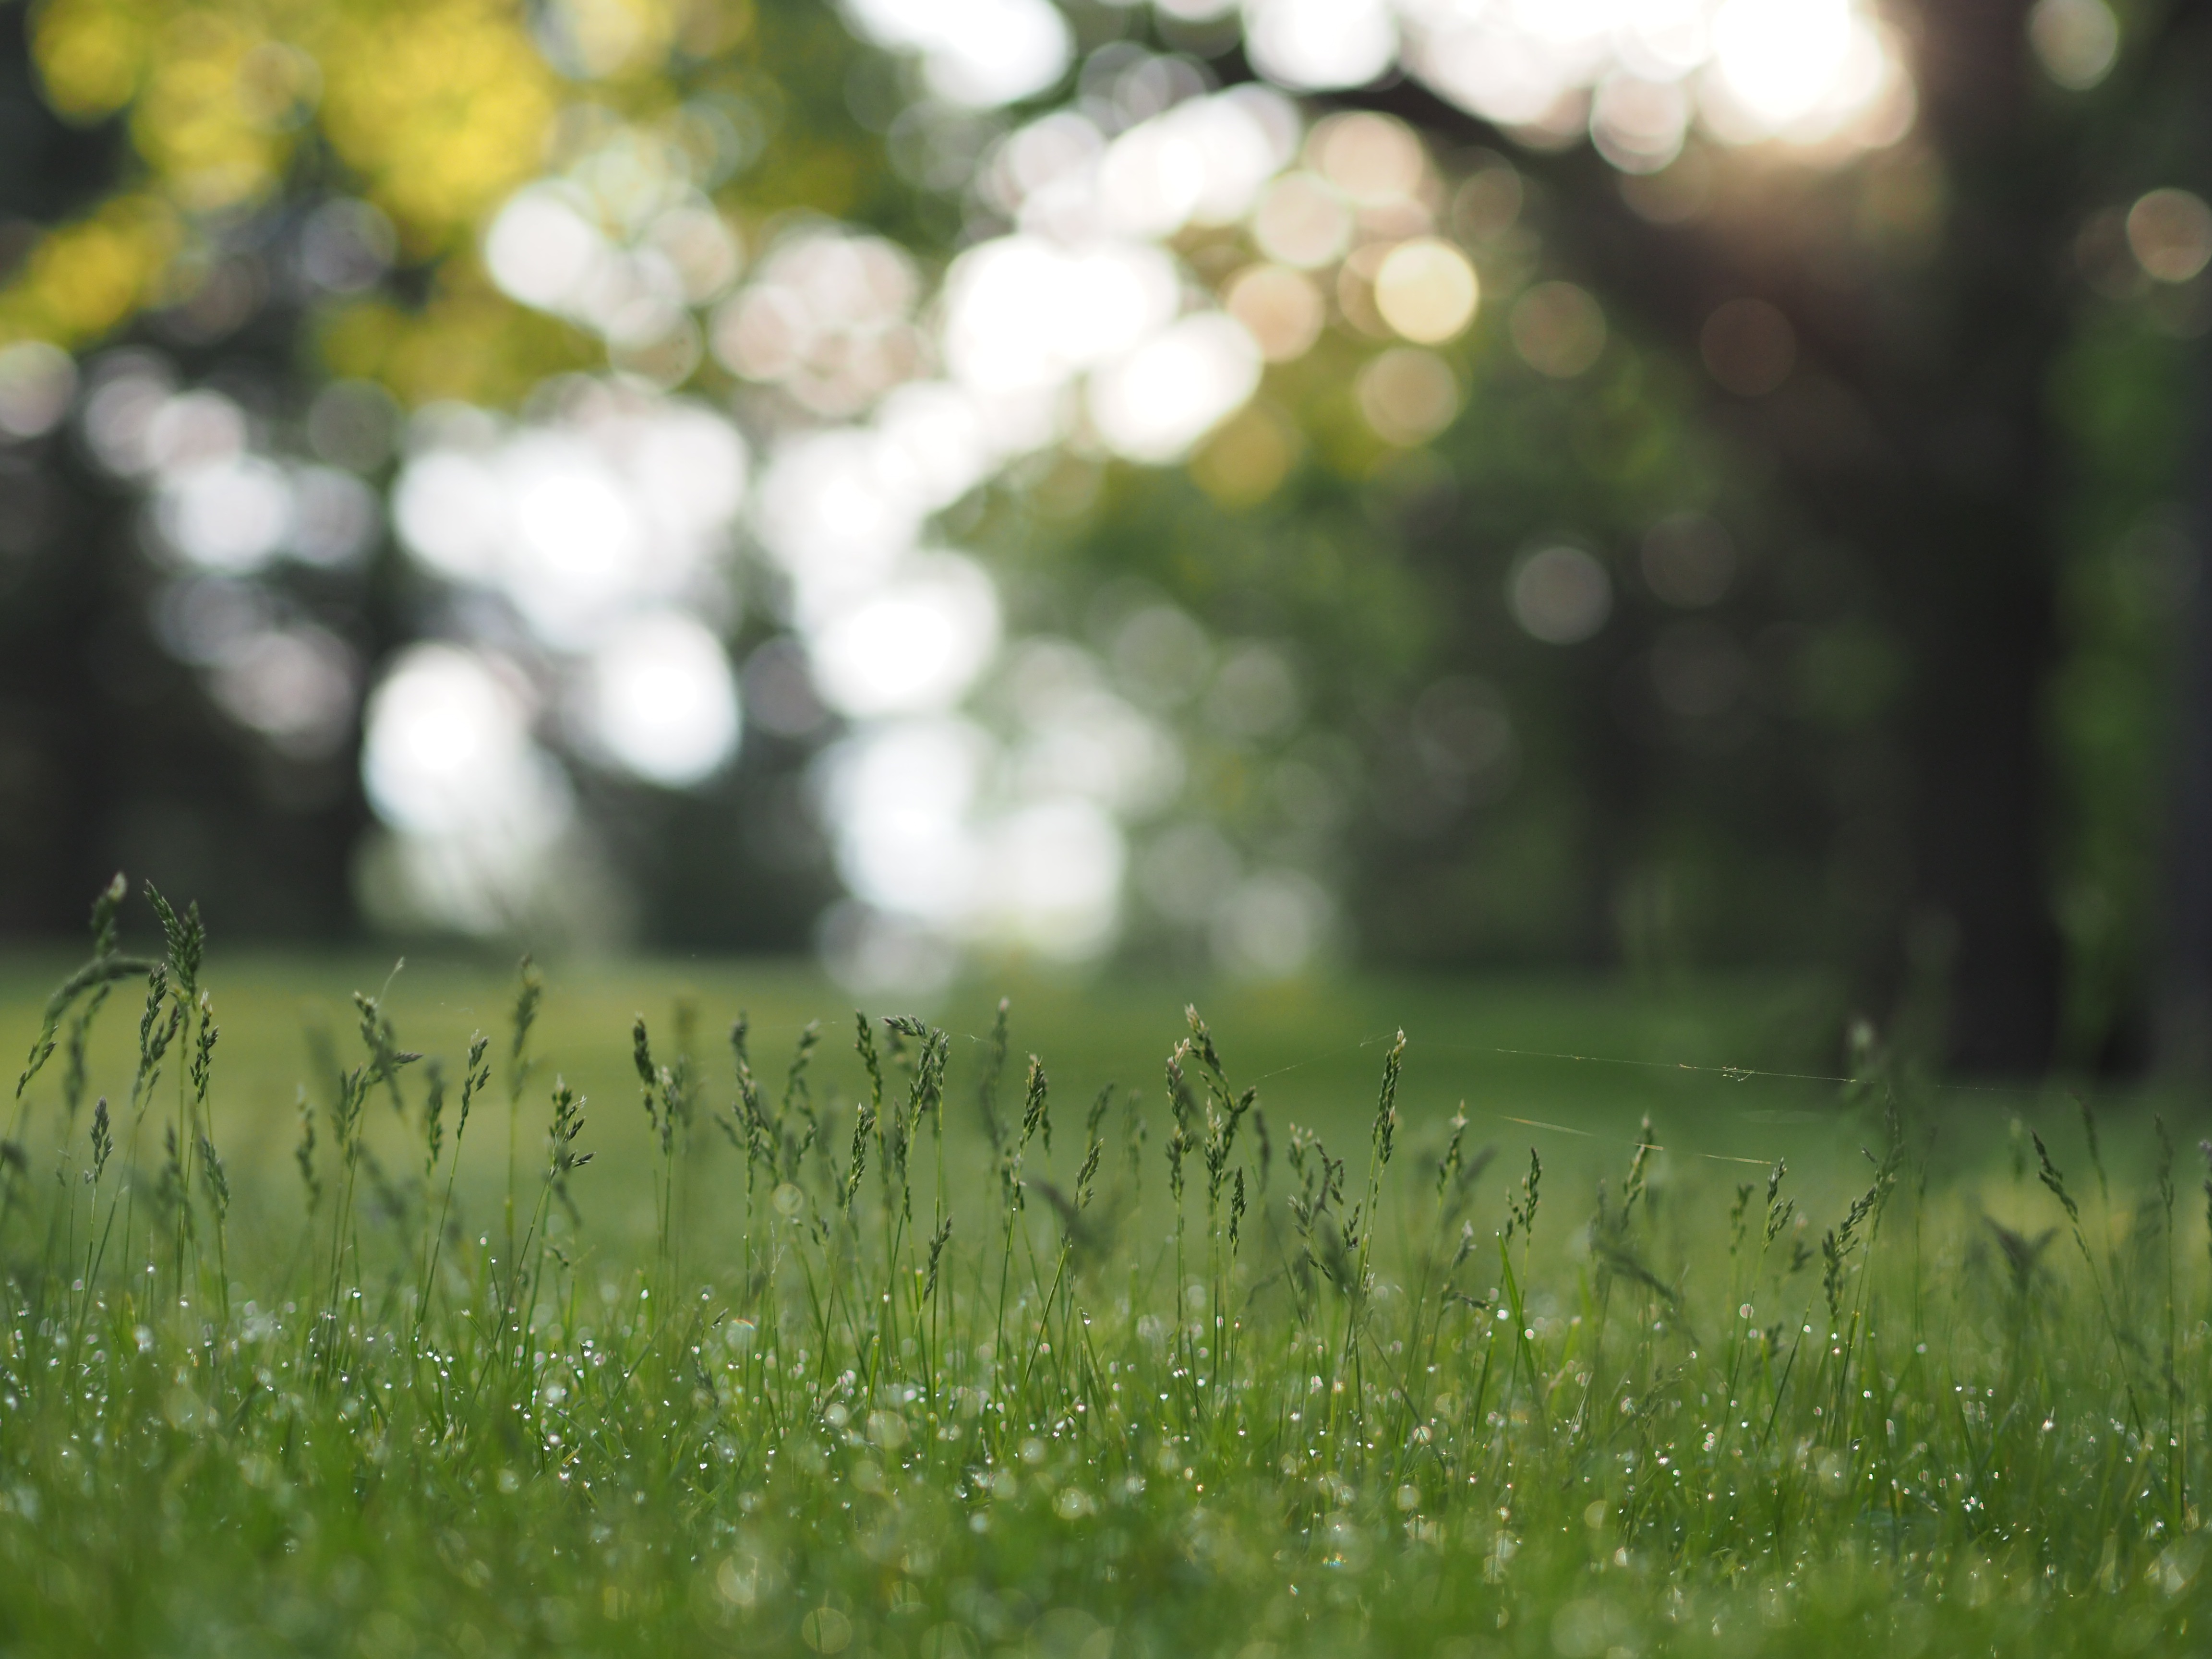
tree, nature, forest, grass, branch, light, plant, field, lawn, meadow, sunlight, morning, leaf, flower, green, autumn, botany, flora, moisture, macro photography, grass family, plant stem